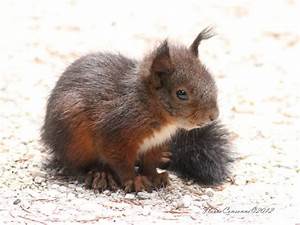
Label: scoiattolo